Western Electric

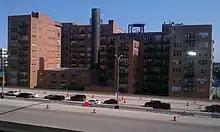
Former Western Electric factory on Clinton Street converted to loft apartments

On December 31, 1869, Stager entered a partnership with Barton, and later sold his share to inventor Gray. In 1872, Barton and Gray moved the business to Clinton Street, and incorporated it as the "Western Electric Manufacturing Company" on the Near West Side of Chicago. They manufactured a variety of electrical products including typewriters, alarms, and lighting and had a close relationship with telegraph company Western Union, to whom they supplied relays and other equipment.